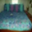
Label: bed